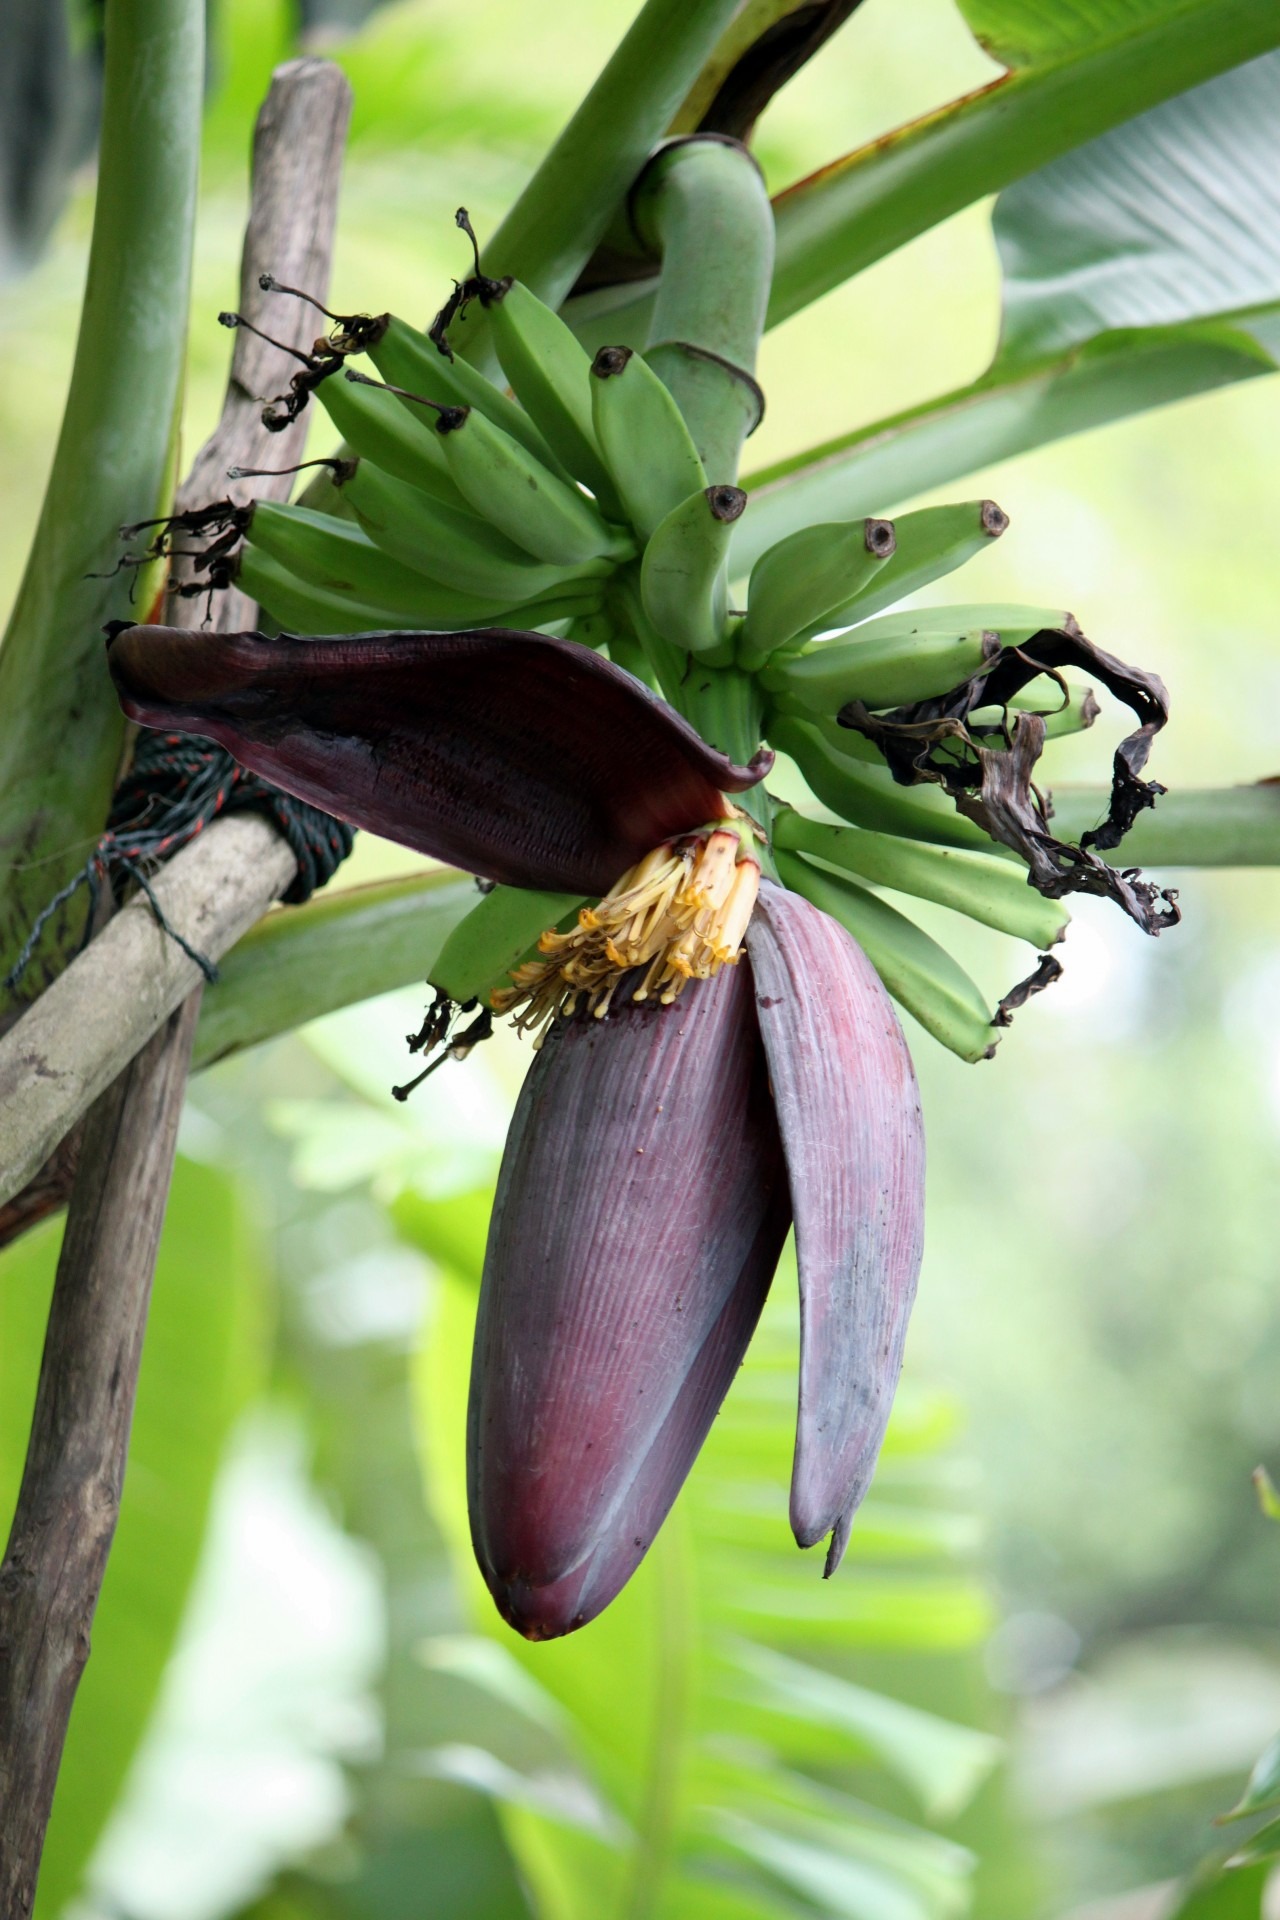
tree, nature, branch, blossom, plant, fruit, stem, leaf, flower, petal, bloom, floral, ripe, environment, food, green, ingredient, herb, produce, insect, natural, fresh, botany, agriculture, banana, juicy, healthy, flora, delicious, health, botanical, fauna, wildflower, close up, outdoors, nutrition, vegetation, tasty, vegetarian, raw, horticulture, diet, organic, macro photography, nutritious, flowering plant, plant stem, land plant